List of Hawker Tempest operators

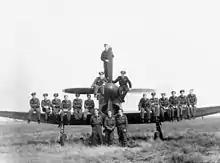
486 (NZ) Squadron at Volkel, the Netherlands in 1945

Inherited 16 Tempest Mk.IIs from the British Indian Air Force instead of the original 35 fighters in 1947.